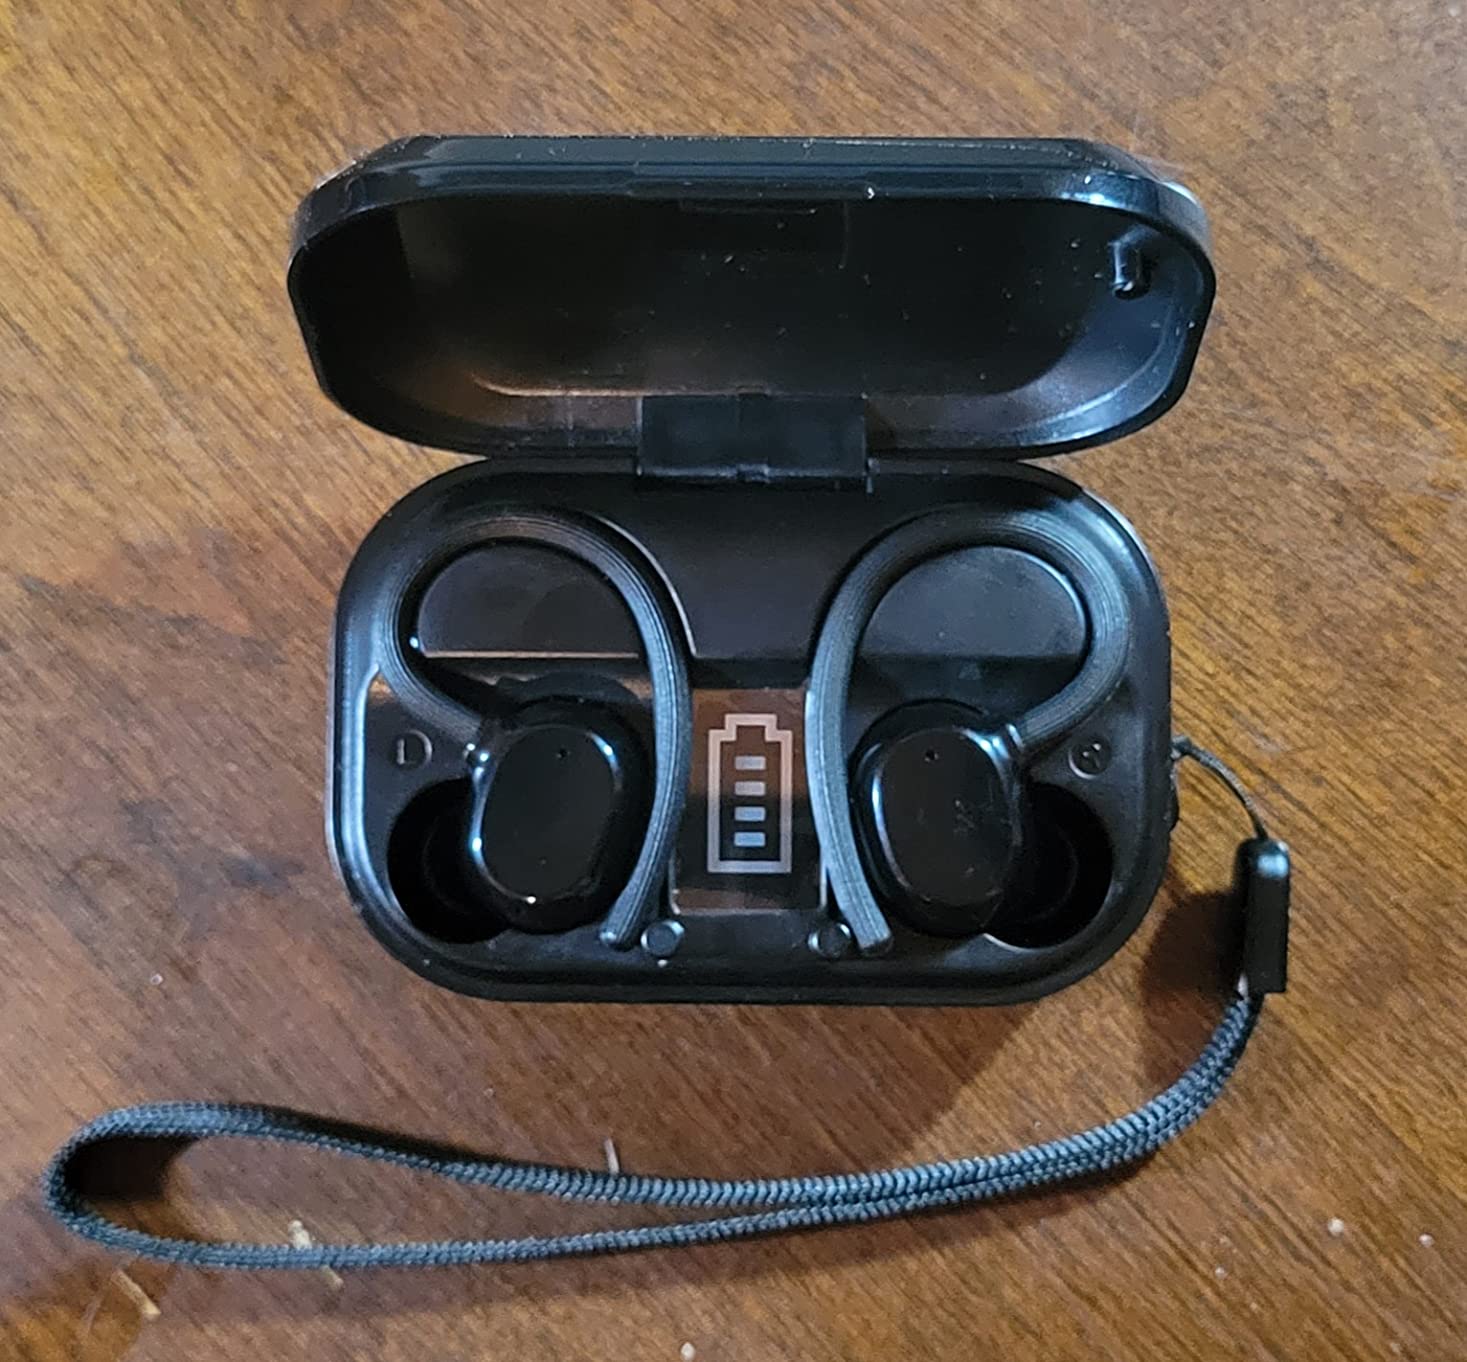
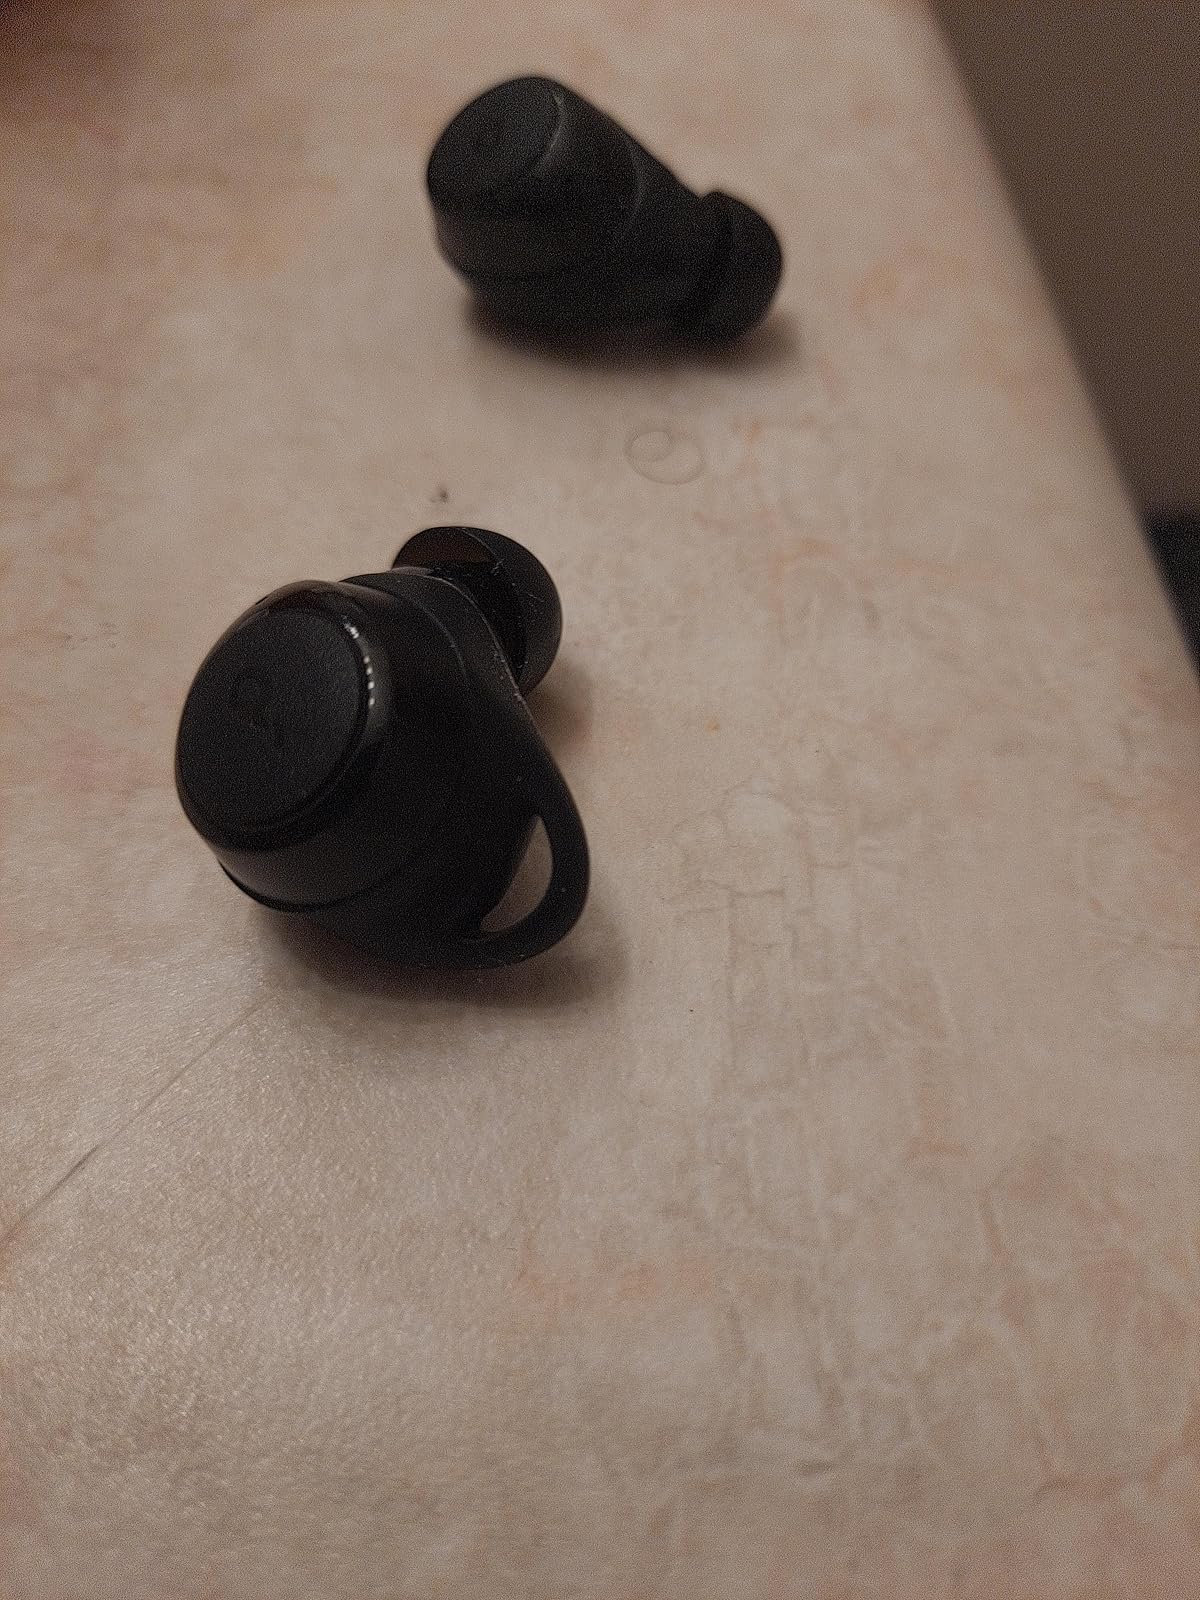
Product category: earbuds
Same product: no